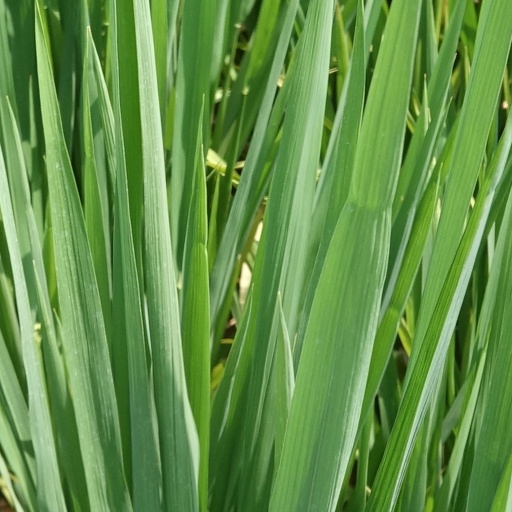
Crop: rice